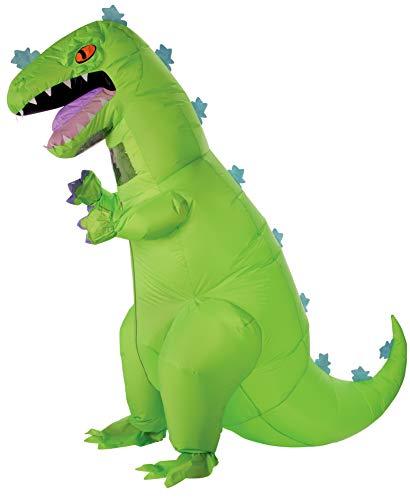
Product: Rubie's Costume Co - Nickelodeon's Rugrats Reptar Inflatable Adult Costume
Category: Clothing, Shoes & Jewelry | Costumes & Accessories | Men | Costumes & Cosplay Apparel | Costumes
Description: OFFICIALLY LICENSED Nickelodeon costume, items shipped and sold by Amazon are guaranteed authentic.
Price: $66.53